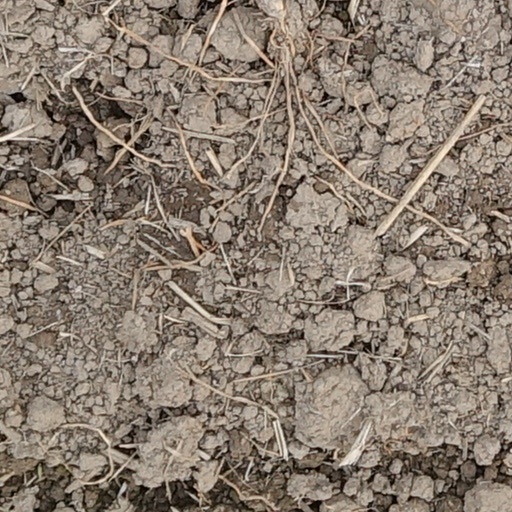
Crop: wheat